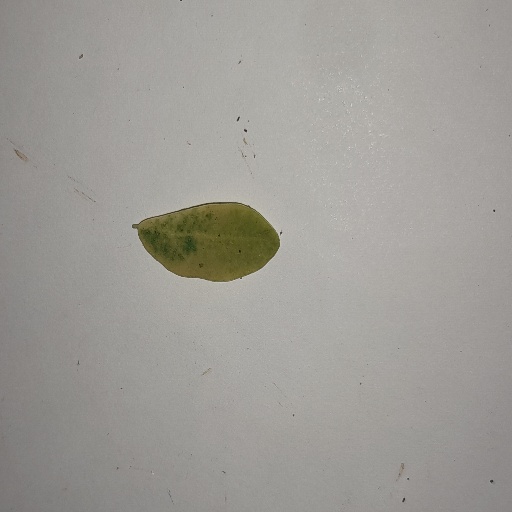
Species: Sojina
Leaf condition: Yellow Leaf